Jens Levin Tvede

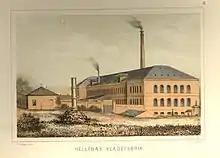
Hellebæk Textile Factory, circa 1888

Tvede discontinued his studies to run the distillery when his father died in 1849. He initially ran it on behalf of his mother but became its owner in 1854. The distillery was located in the courtyard at Sudergade 23. It was destroyed in a fire in 1864. He then purchased a new site at Stjernegade 25 and constructed a modern, steam-powered distillery. It grew to considerable size. Inn 1877 he also started a production of small beer and a yeast factory followed in 1887.